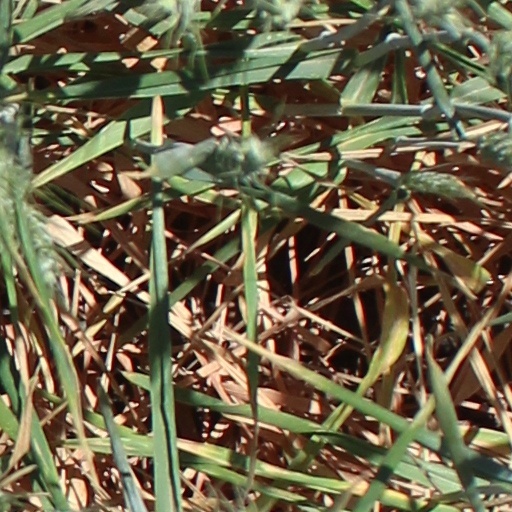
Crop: wheat